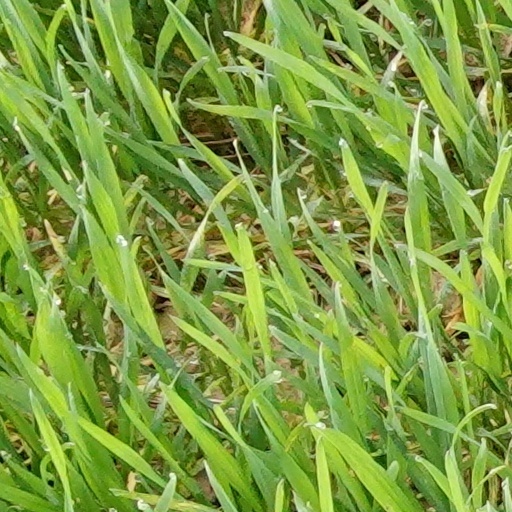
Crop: wheat